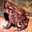
Label: frog